Patrick F. McCarthy House

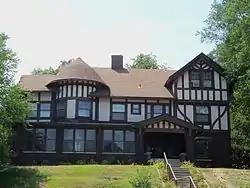

The Patrick F. McCarthy House is a historic building (as of 1984) located in the West End of Davenport, Iowa, United States. Patrick McCarthy was the president of McCarthy Improvement Co., a local construction company that specializes in building and paving streets. Patrick and his wife Alice had the house built in 1905 and lived there into the 1950s.